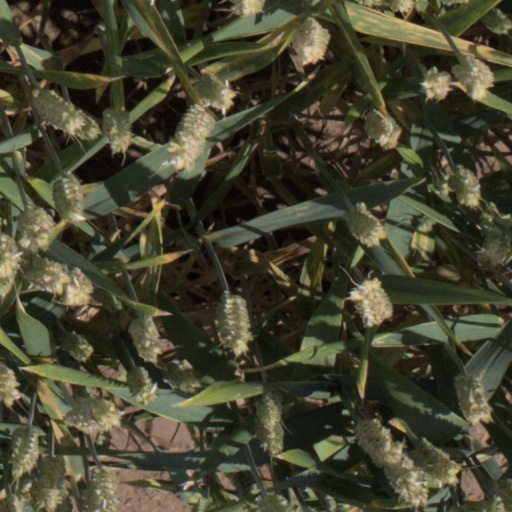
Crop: wheat